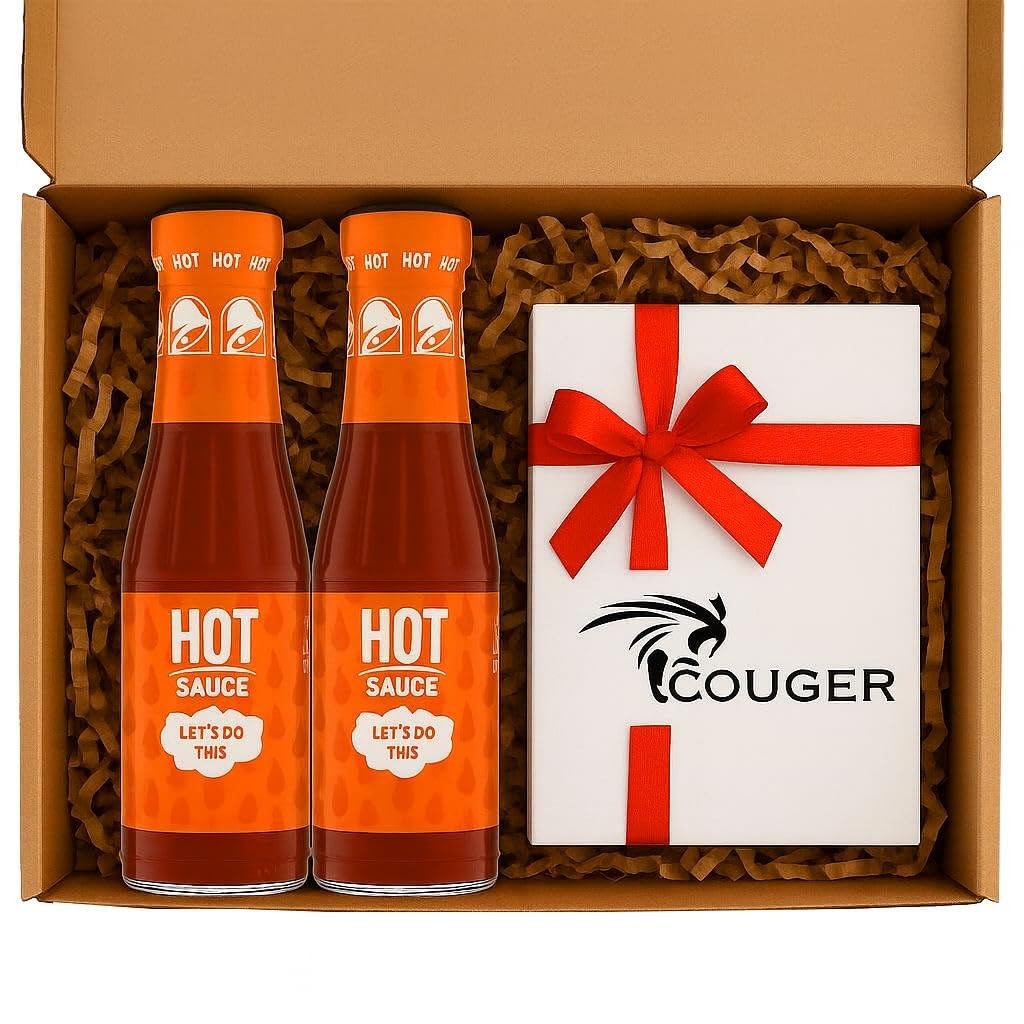
Item Name: Taco Bell Hot Sauce Bottle 7.5 oz. (2-Pack) With Couger Card
Bullet Point 1: Authentic Taco Flavor: Elevate your meals with the iconic taste of Taco Hot Sauce, capturing the authentic flavor that brings the spirit of the taco stand to your table.
Bullet Point 2: Convenient Two-Pack: This bundle includes two 7.5 oz. bottles, ensuring you have an ample supply of Taco Hot Sauce for various dishes, from tacos to burritos and beyond. Great for gifting anyone with culinary aspirations!
Bullet Point 3: Versatile Culinary Companion: Taco Hot Sauce is not just for tacos – use it to spice up a wide range of dishes, from eggs to grilled meats, providing a burst of heat and flavor in every bite.
Bullet Point 4: Complimentary Couger Card: With every purchase, you'll receive a fun and eye-catching Couger Card as a free bonus, adding a touch of personality to your snacks or belongings along. Great gift for anyone on any occasion!
Product Description: Bring the unmistakable taste of Taco to your home with the Taco Hot Sauce Bottle 7.5 oz. (2-Pack). This bundle is a celebration of bold flavors and culinary versatility, featuring two 7.5 oz. bottles of Taco legendary hot sauce. Whether you're a taco enthusiast or a fan of fiery flavor, this bundle is your ticket to an authentic taste experience. As a delightful bonus, each bundle includes a complimentary Couger sticker, adding a playful and distinctive element to your kitchen decor. Embrace the spirit of the taco stand and elevate your meals with the bold and authentic taste of Taco Hot Sauce.
Value: 15.0
Unit: Fl Oz

Price: 12.96